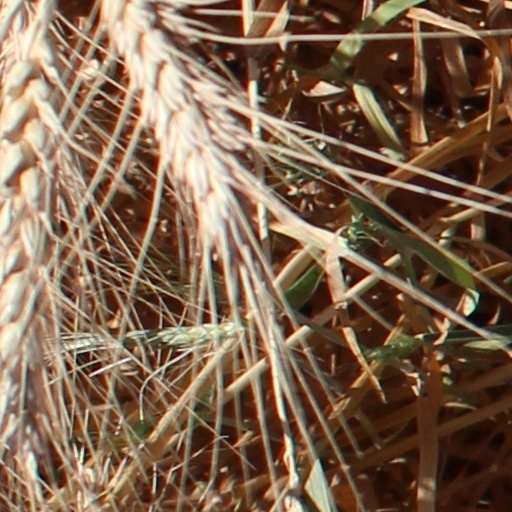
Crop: wheat